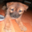
Label: dog